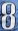
Number: 8